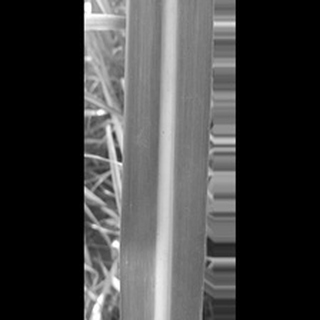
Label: healthy_sugarcane